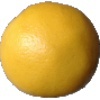
Label: Grapefruit White 1